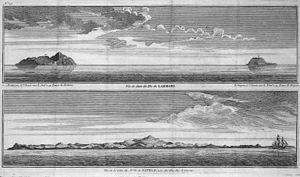
Le voyage du Commodore Anson est une circumnavigation autour du monde durant le XVIIIᵉ siècle. En 1740, pendant la guerre de l'oreille de Jenkins qui opposa la Grande-Bretagne et l’Espagne de 1739 à 1748, le Commodore George Anson reçut du roi Georges II le commandement d’une escadre, avec la mission d’aller harceler les colonies espagnoles de l’océan Pacifique, et si possible de capturer le galion de Manille. Anson passa dans le Pacifique par le cap Horn, remonta le long des côtes de l’Amérique du Sud, puis traversa le Pacifique jusqu’à Macao. Il captura le galion de Manille près des côtes des Philippines, et revint en Grande-Bretagne par le cap de Bonne-Espérance.